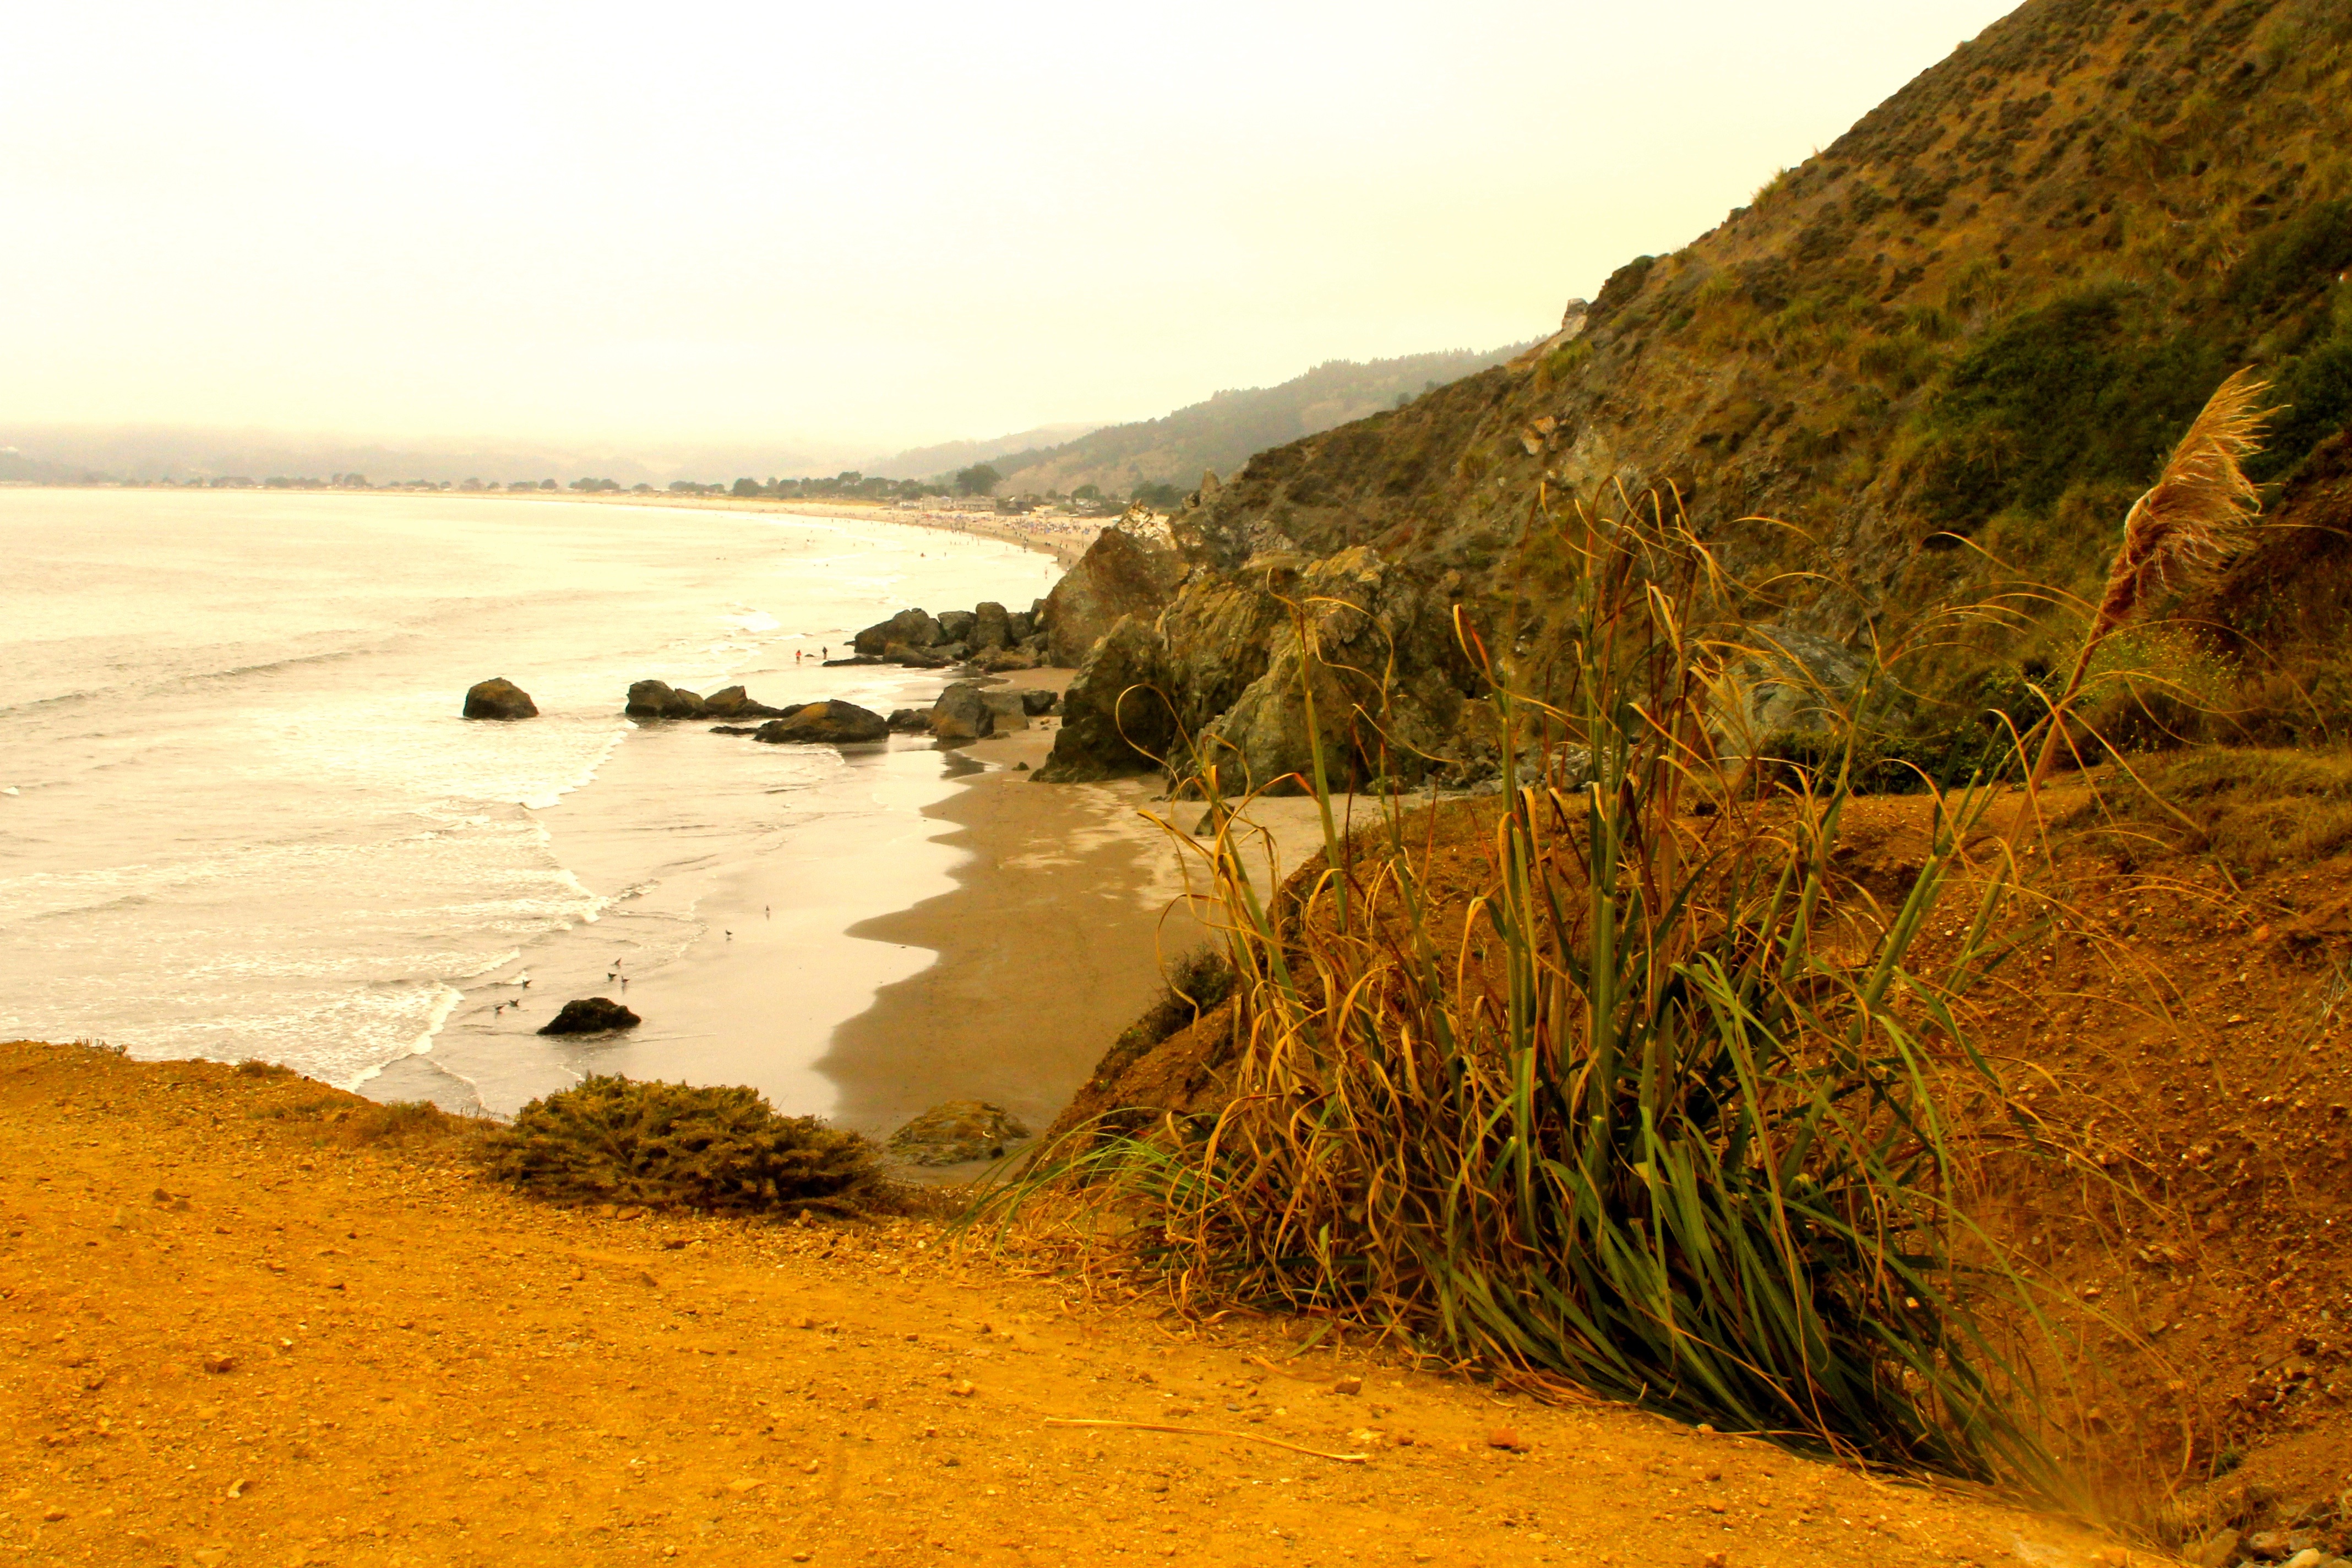
beach, landscape, sea, coast, sand, rock, ocean, hill, shore, cliff, bay, terrain, material, body of water, plateau, habitat, wadi, landform, natural environment, geographical feature